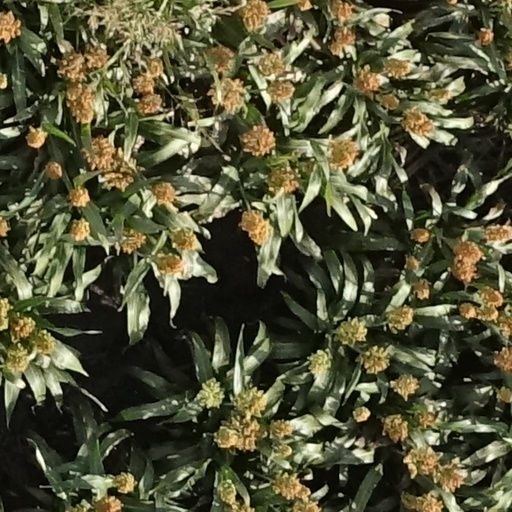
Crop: sorghum